M1942 helmet

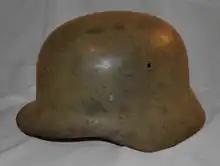
Spanish M42 Helmet, note the bracket on the front for attaching emblems.

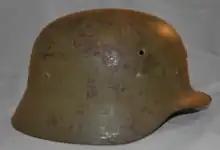
M42 side with its multiple rivets for attaching the liner.

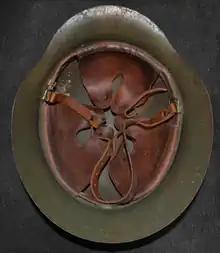
M42 Liner with its simple all leather assembly.

The M1942 helmet (Also known as the “Modelo Z” and simply M42) is a military steel combat helmet used by Spain from its adoption in 1942 to its replacement by a Spanish M1 copy in the 1980s.